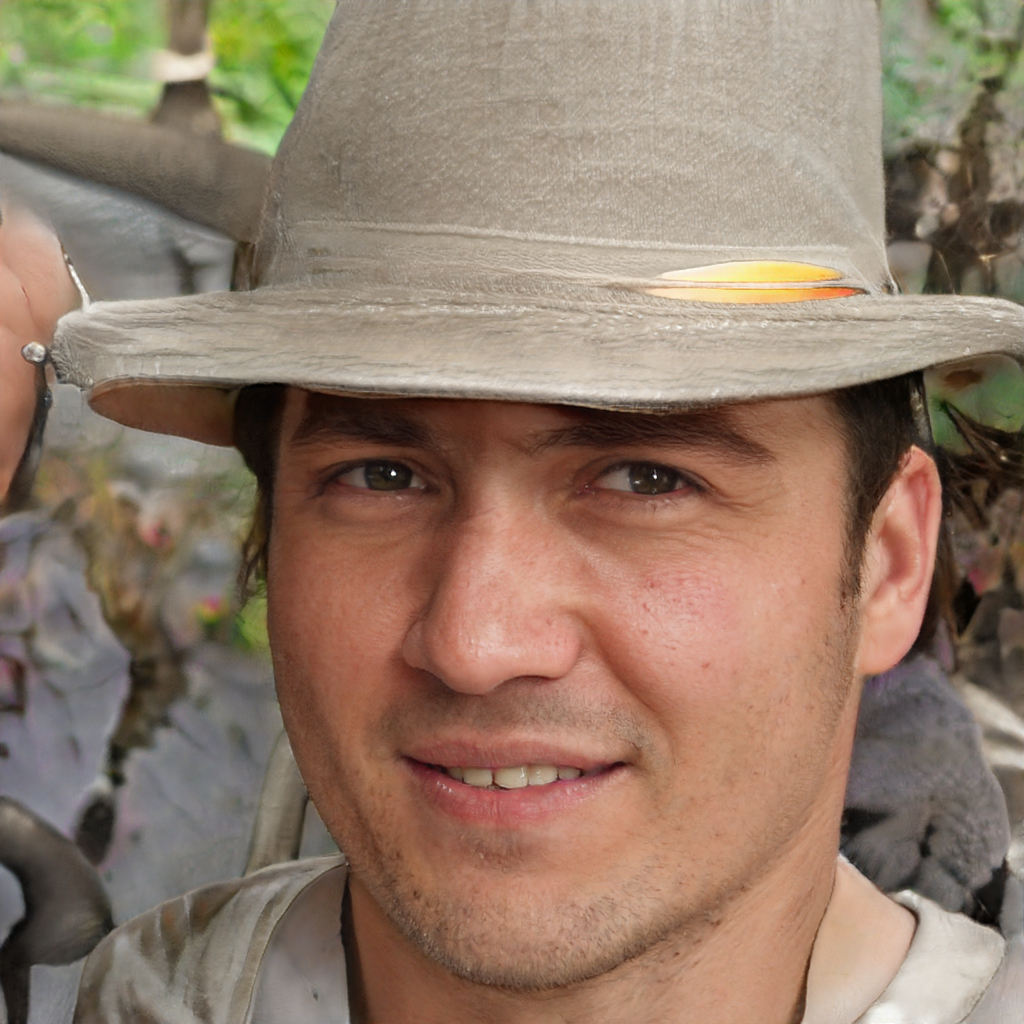
Gender: Male